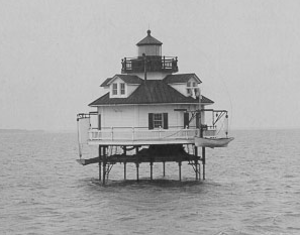
Le phare de Craney Island, était un phare offshore de type screw-pile lighthouse situé à l'est de Craney Island, à l'embouchure de Elizabeth River sur la côte de Portsmouth dans le Comté d'Isle of Wight en Virginie. Cette lumière a remplacé le premier bateau-phare stationné de manière permanente aux États-Unis.